SE Palmeiras

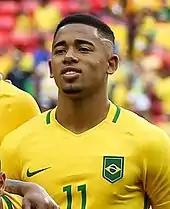
Gabriel Jesus

On 12 March 2016, Palmeiras reached a verbal agreement with Cuca to become its new manager. Palmeiras re-signed Zé Roberto, while also signing other key players for the 2016 season, including Dudu, Edu Dracena, Moisés, Róger Guedes, Jean, Yerry Mina, and Tchê Tchê.